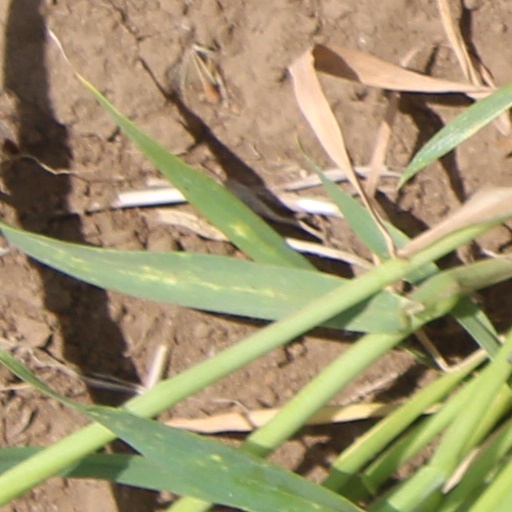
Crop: wheat